Eumenes

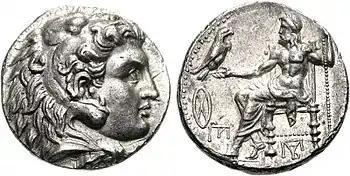
Coin of Philip III Arrhidaius struck under Perdiccas in Babylon, circa 323-320 BC. Though Eumenes would claim to fight for the joint kings, it is not probable he ever saw them in person after 321 BC.

Eumenes was probably given 5000 talents of gold from Perdiccas for the reconquest of Cappadocia. Leonnatus accompanied him, but Antigonus ignored Perdiccas' order. Eumenes arrived in Cappadocia and began to hire mercenaries. Leonnatus, however, was requested by Hecataeus of Cardia to march west to relieve Antipater who was besieged at Lamia as part of the Lamian War. Leonnatus agreed to go west, as he had received letters from Cleopatra of Macedon (daughter of Olympias, sister of Alexander the Great) asking him to marry her and become king of Macedon.